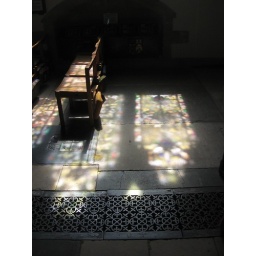
Interior of Wimborne Minster lit by a stained glass window